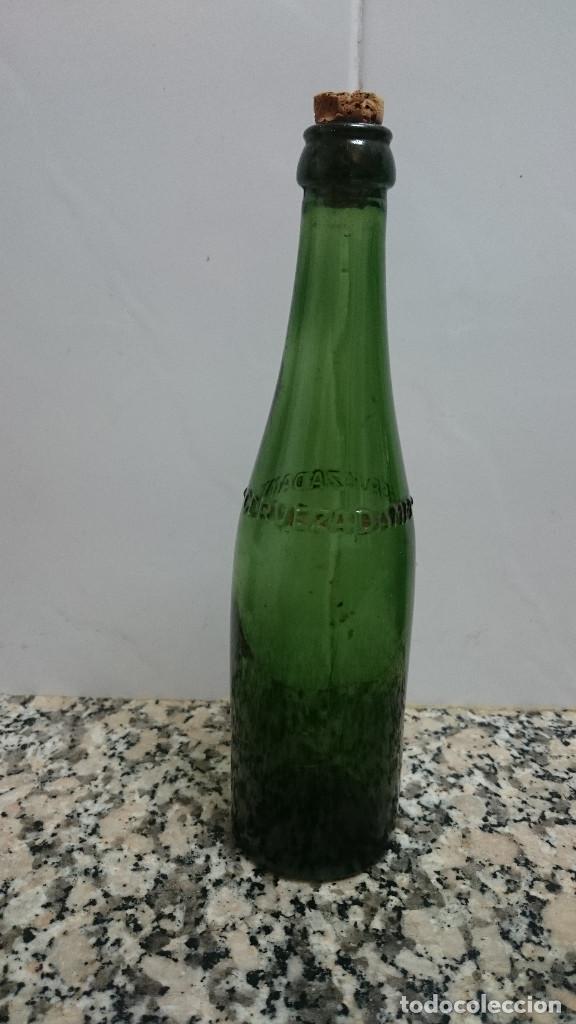
Waste category: glass